Giovanni Cariani

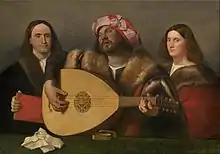
Giovanni Cariani, "A Concert", oil on canvas, 92 x 130 cm, c. 1518–1520. National Gallery of Art, Washington, DC

Giovanni Cariani (–1547), also known as Giovanni Busi or Il Cariani, was an Italian painter of the high-Renaissance, active in Venice and the Venetian mainland, including Bergamo, thought to be his native city.